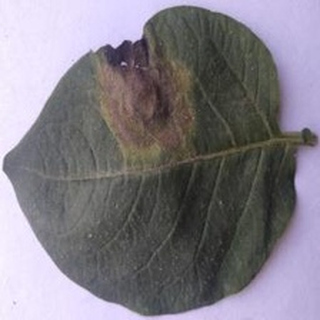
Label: potato_late_blight